Worksman Cycles

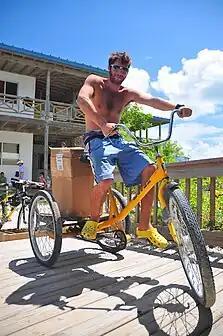

Worksman is best known today for building cycles for industrial use that enable workers to travel around large industrial plants and warehouses, with some models allowing significant cargo weight. Worksman heavy-duty bicycles and tricycles are often used at commercial facilities and on airport tarmacs. Worksman markets its industrial products as a more energy efficient, healthful alternative to gas-powered transportation vehicles.